Hong Kong

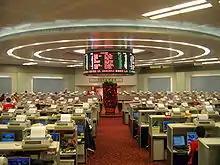
Former trading floor of the Hong Kong Stock Exchange

Chinese national law does not generally apply in the region, and Hong Kong is treated as a separate jurisdiction. Its judicial system is based on common law, continuing the legal tradition established during British rule. Local courts may refer to precedents set in English law and overseas jurisprudence. However, mainland criminal procedure law applies to cases investigated by the Office for Safeguarding National Security of the CPG in the HKSAR. Interpretative and amending power over the Basic Law and jurisdiction over acts of state lie with the central authority, making regional courts ultimately subordinate to the mainland's socialist civil law system. Decisions made by the Standing Committee of the National People's Congress override any territorial judicial process. Furthermore, in circumstances where the Standing Committee declares a state of emergency in Hong Kong, the State Council may enforce national law in the region.